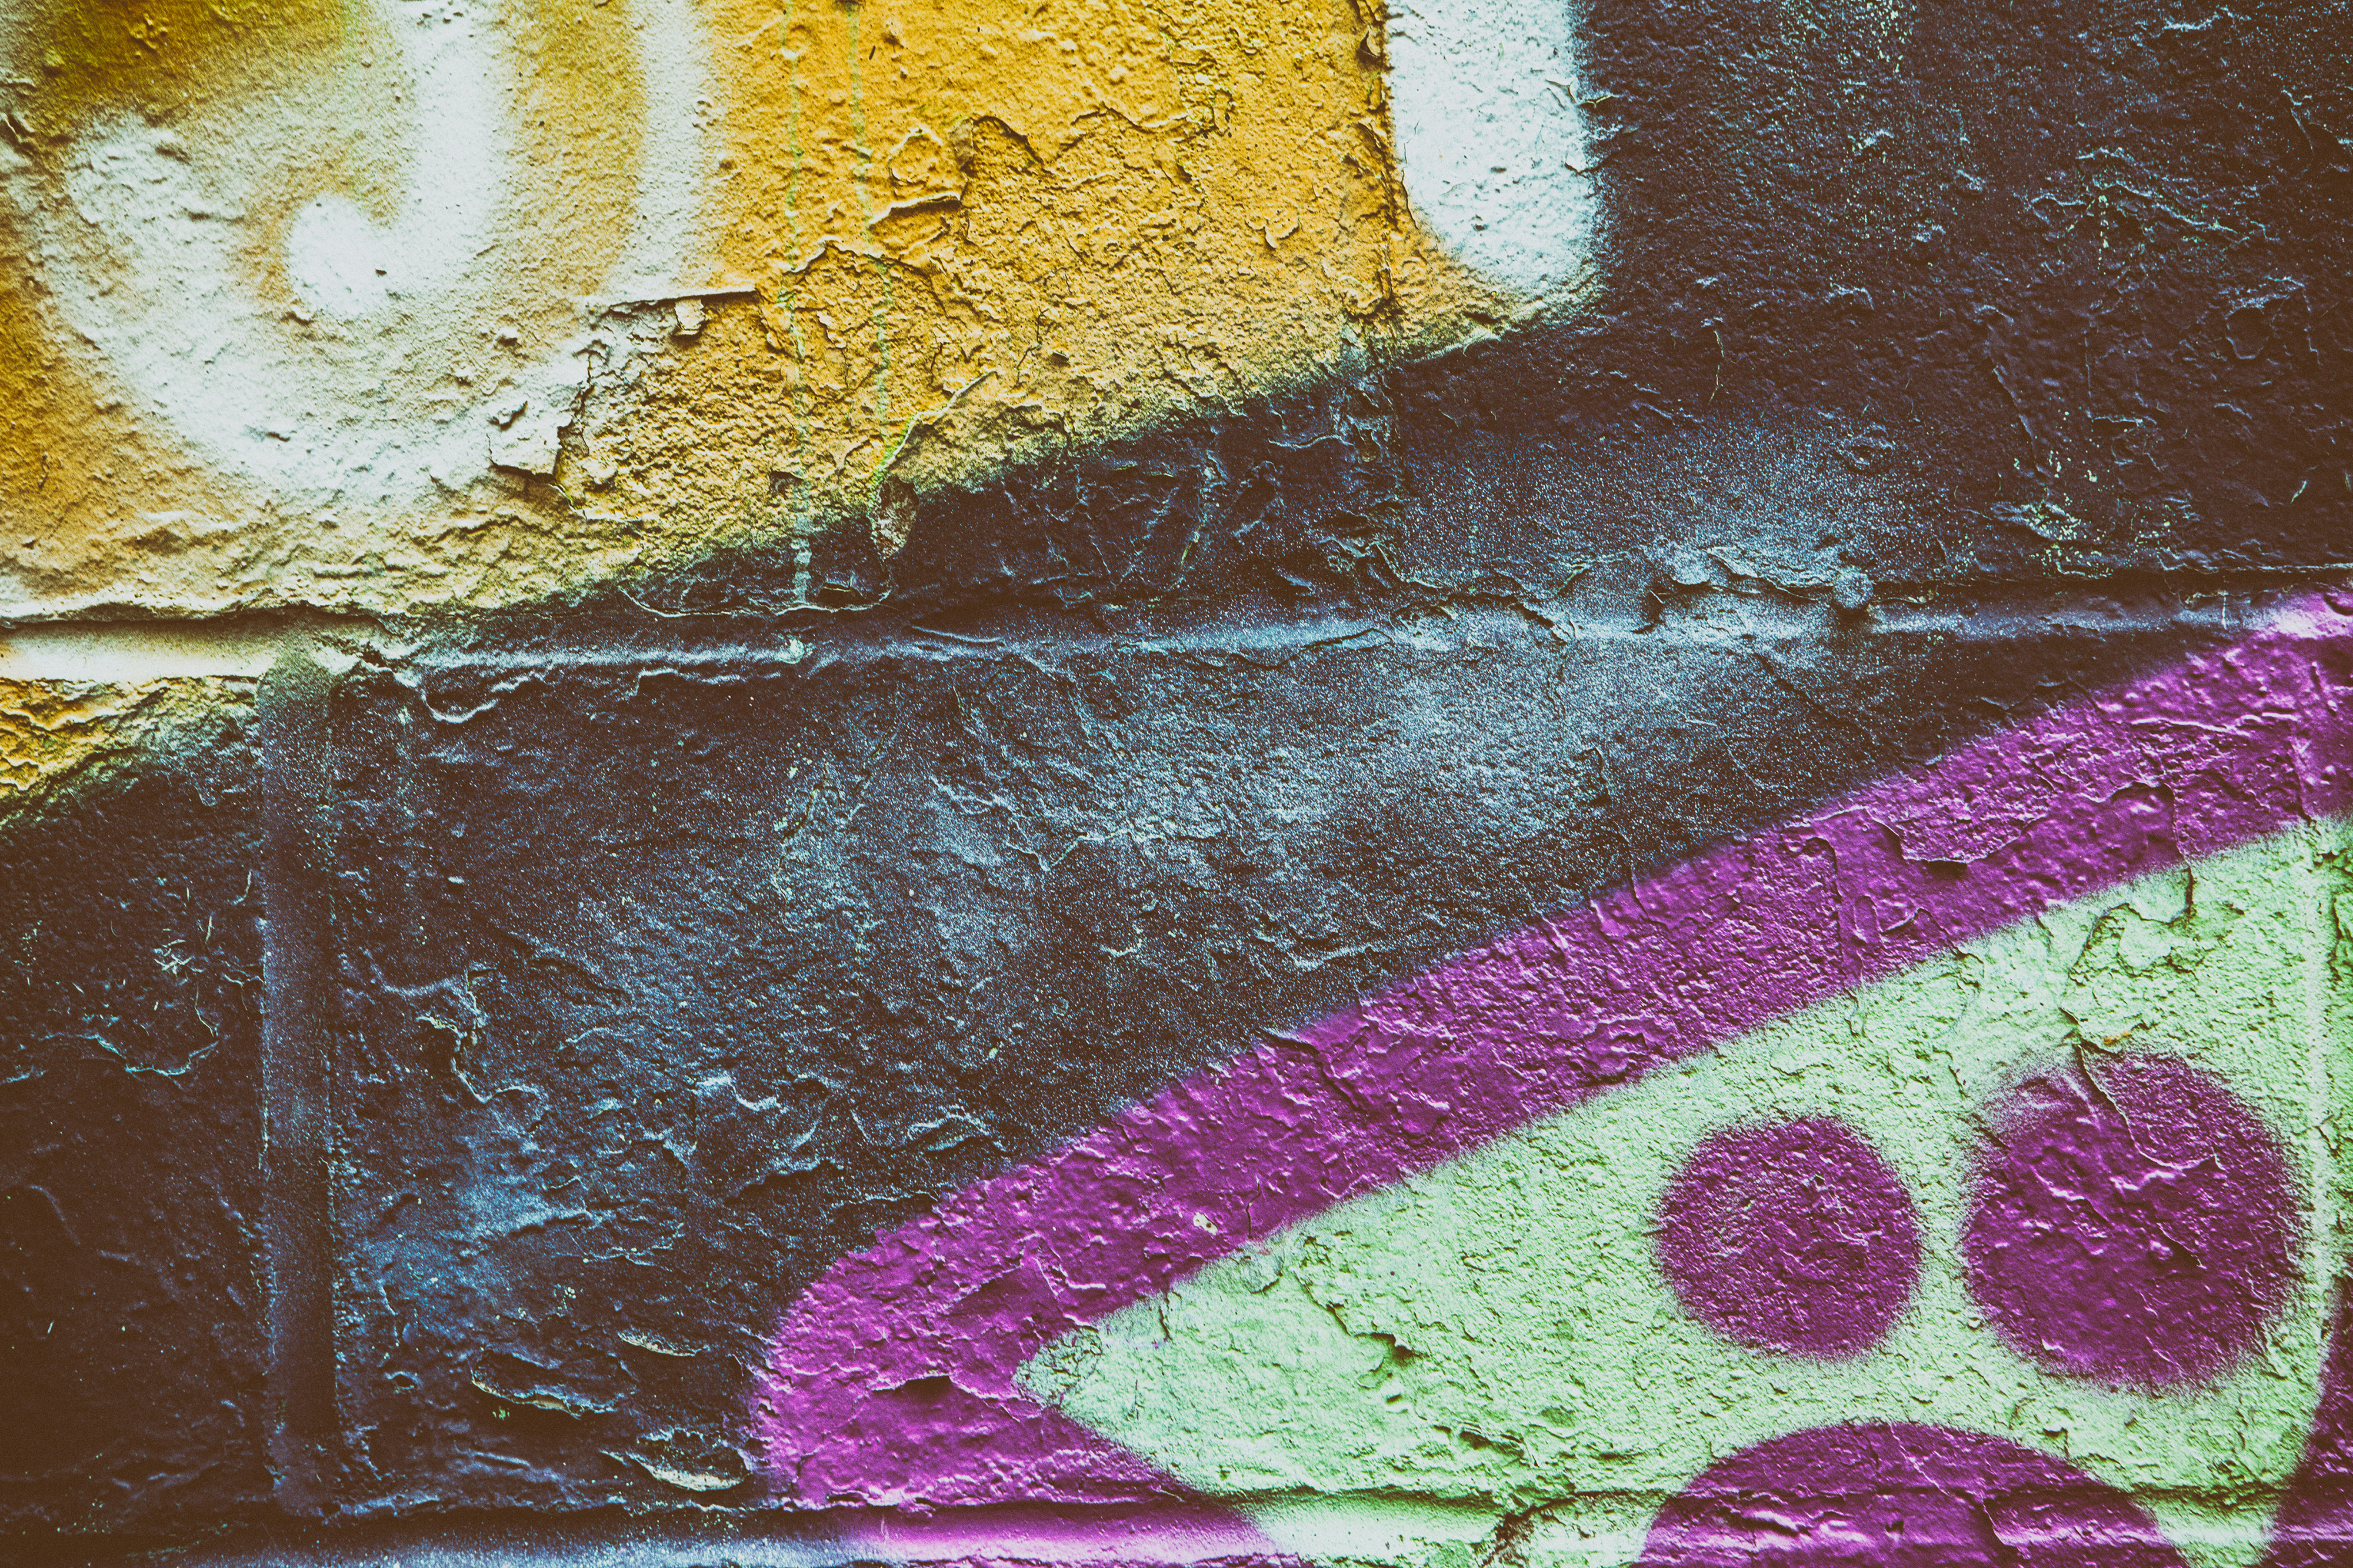
purple, pink, yellow, wall, Tints and shades, Colorfulness, line, pattern, textile, magenta, wood, paint, rectangle, art